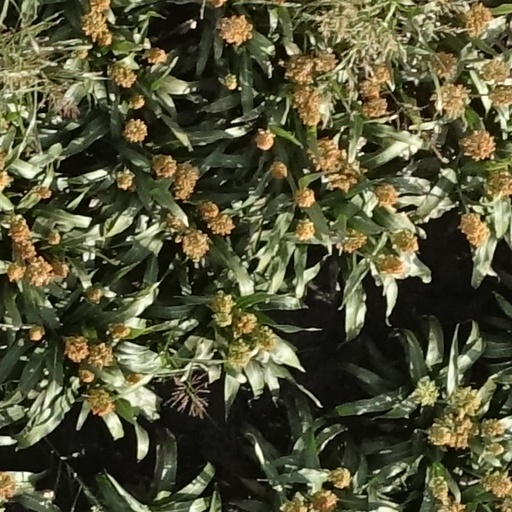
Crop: sorghum